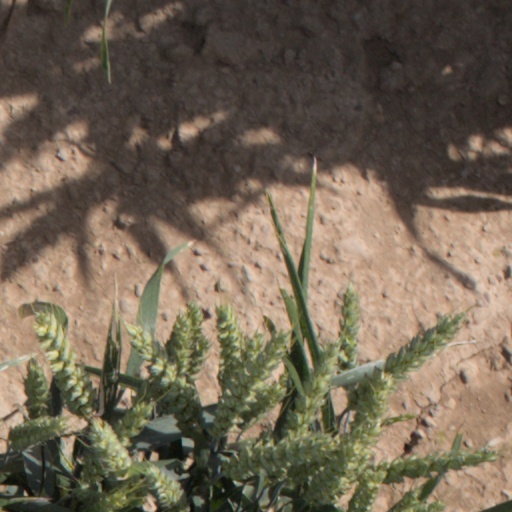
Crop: wheat